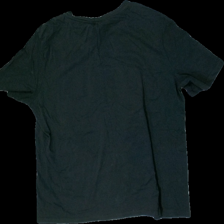
View: back
Type: T-shirt
Category: Ladies
Brand: H&M
Colors: Black, Pink, White, Multicolor
Material: 100% cotton
Pattern: Other
Cut: Regular, C-collar
Size: L
Season: All
Price range: 50-100
Recommended usage: Reuse